Samuel Wilbert Tucker

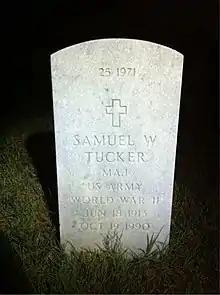
Grave at Arlington National Cemetery

Tucker died on October 19, 1990, survived by his wife Julia. They had no children. He is buried at Arlington National Cemetery, sharing a tombstone with his elder brother George. The Robert H. Robinson Library that opened in 1940 and closed in 1959 became home of the Alexandria Black History Museum.